St Albans Cathedral

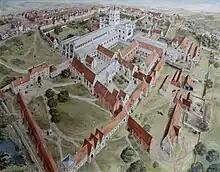
St Albans Abbey in its prime before its dissolution. Painting by Jo Freeman dated 1977

An earthquake shook the Abbey in 1250 and damaged the eastern end of the church. In 1257 the dangerously cracked sections were knocked down — three apses and two bays. The thick Presbytery wall supporting the tower was left. The rebuilding and updating were completed during the rule of Abbot Roger de Norton (1263–90) who founded an additional market in Watford.